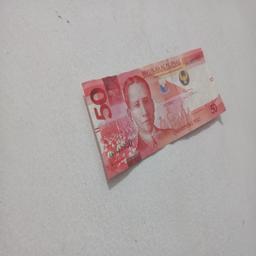
Label: 50_Front